Galivants Ferry, South Carolina

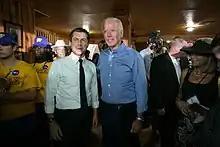
Former Vice President Joe Biden (right) and Pete Buttigieg (left) at Galivants Ferry during the 2020 presidential campaign.

George J. Holliday, the son of J.W. Holliday and the grandson of Senator R. G. W. Grissette, graduated from Harvard University and returned to S.C. He expanded his father's mercantile business, opening stores in Aynor and Jordanville. While the rest of the state and region suffered the consequences of the boll weevil plague on the cotton crop, Holliday experimented with tobacco in 1900, expanding its cultivation throughout the area by the 1920s. Horry County soon came to be recognized as the largest tobacco producer in South Carolina and George Holliday, the largest tobacco grower in America.